Blind Date (2007 film)

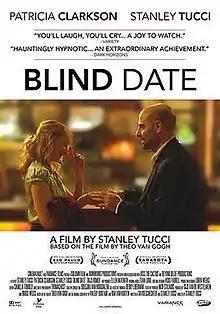
Theatrical release poster

Blind Date is a 2007 drama film directed by Stanley Tucci, who also stars and co-wrote the screenplay with David Schechter. The film premiered at the 2008 Sundance Film Festival. The film is a remake of the 1996 film of the same name by the late Dutch director Theo van Gogh.